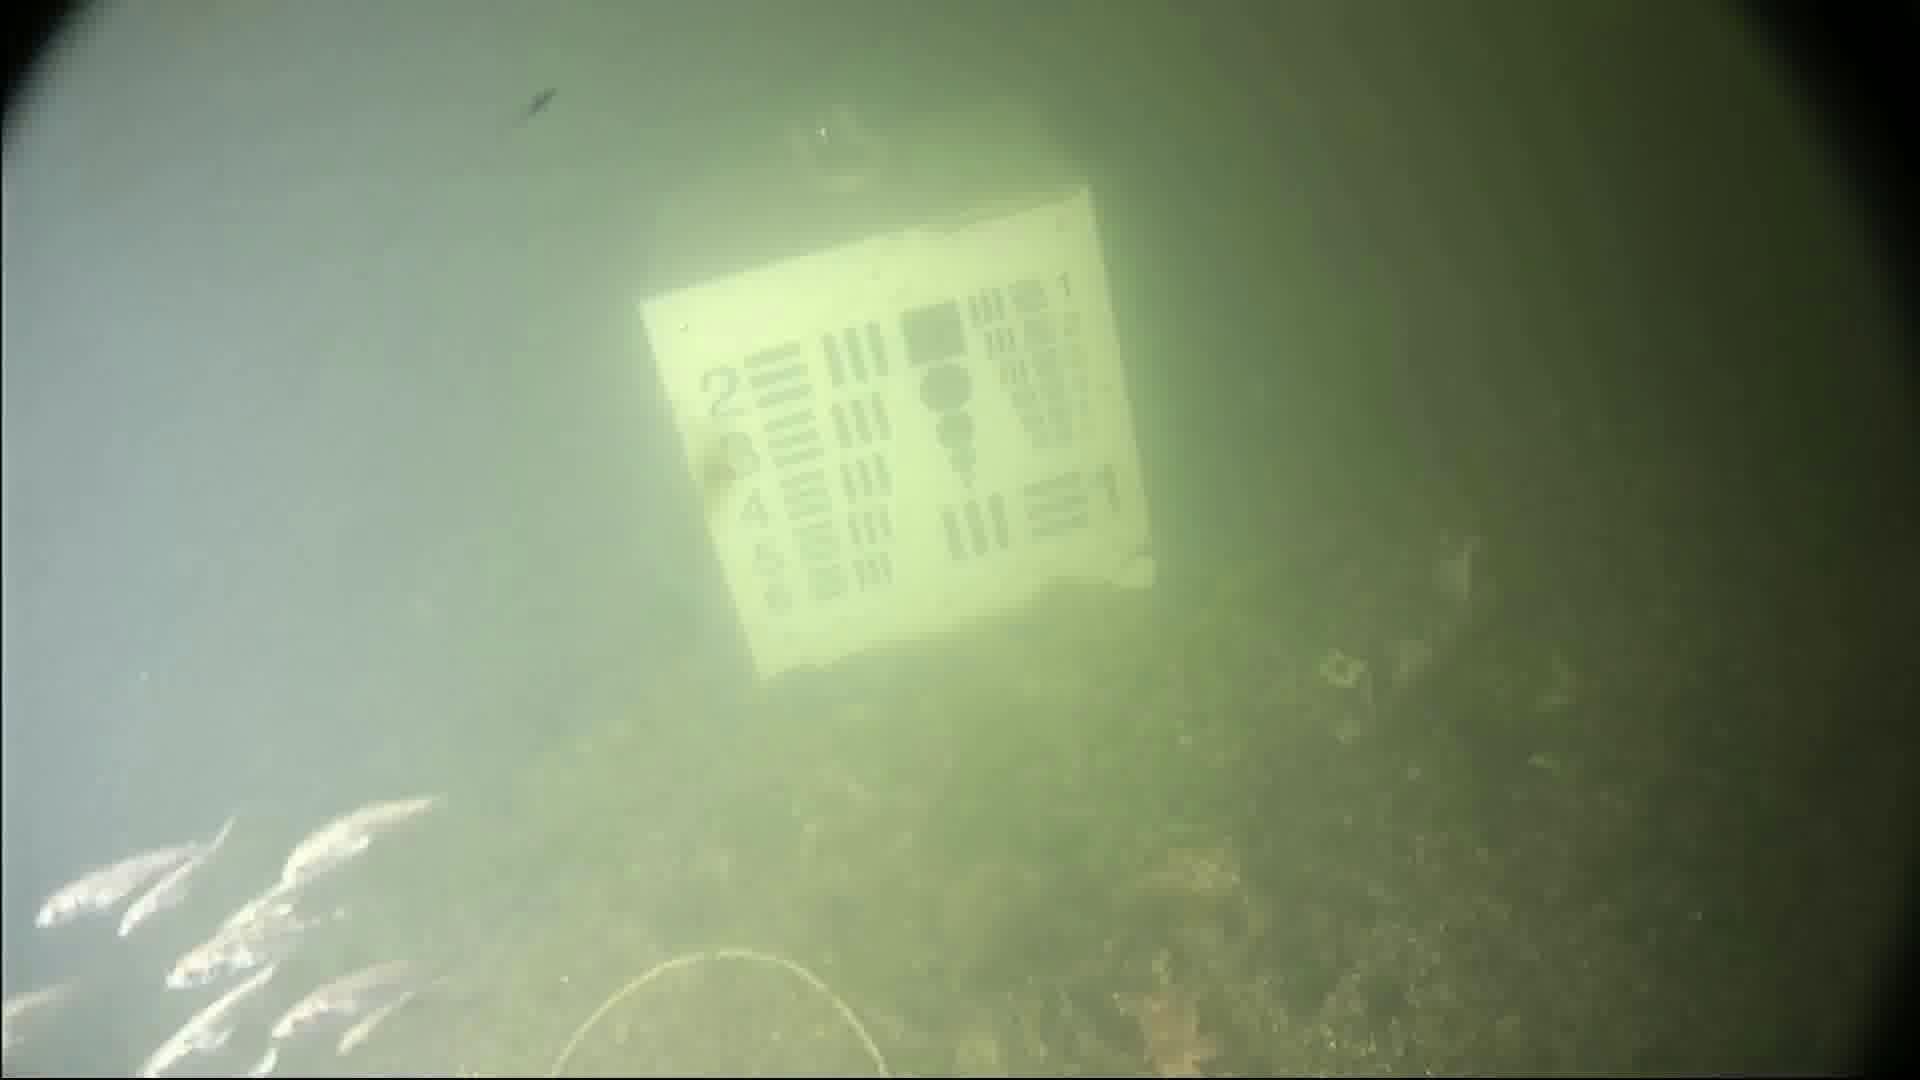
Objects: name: small_fish